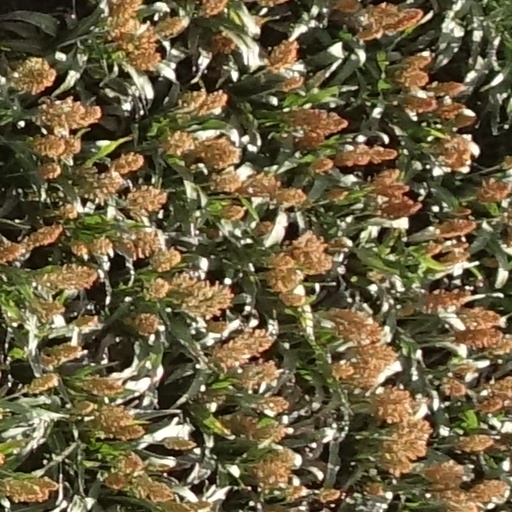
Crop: sorghum